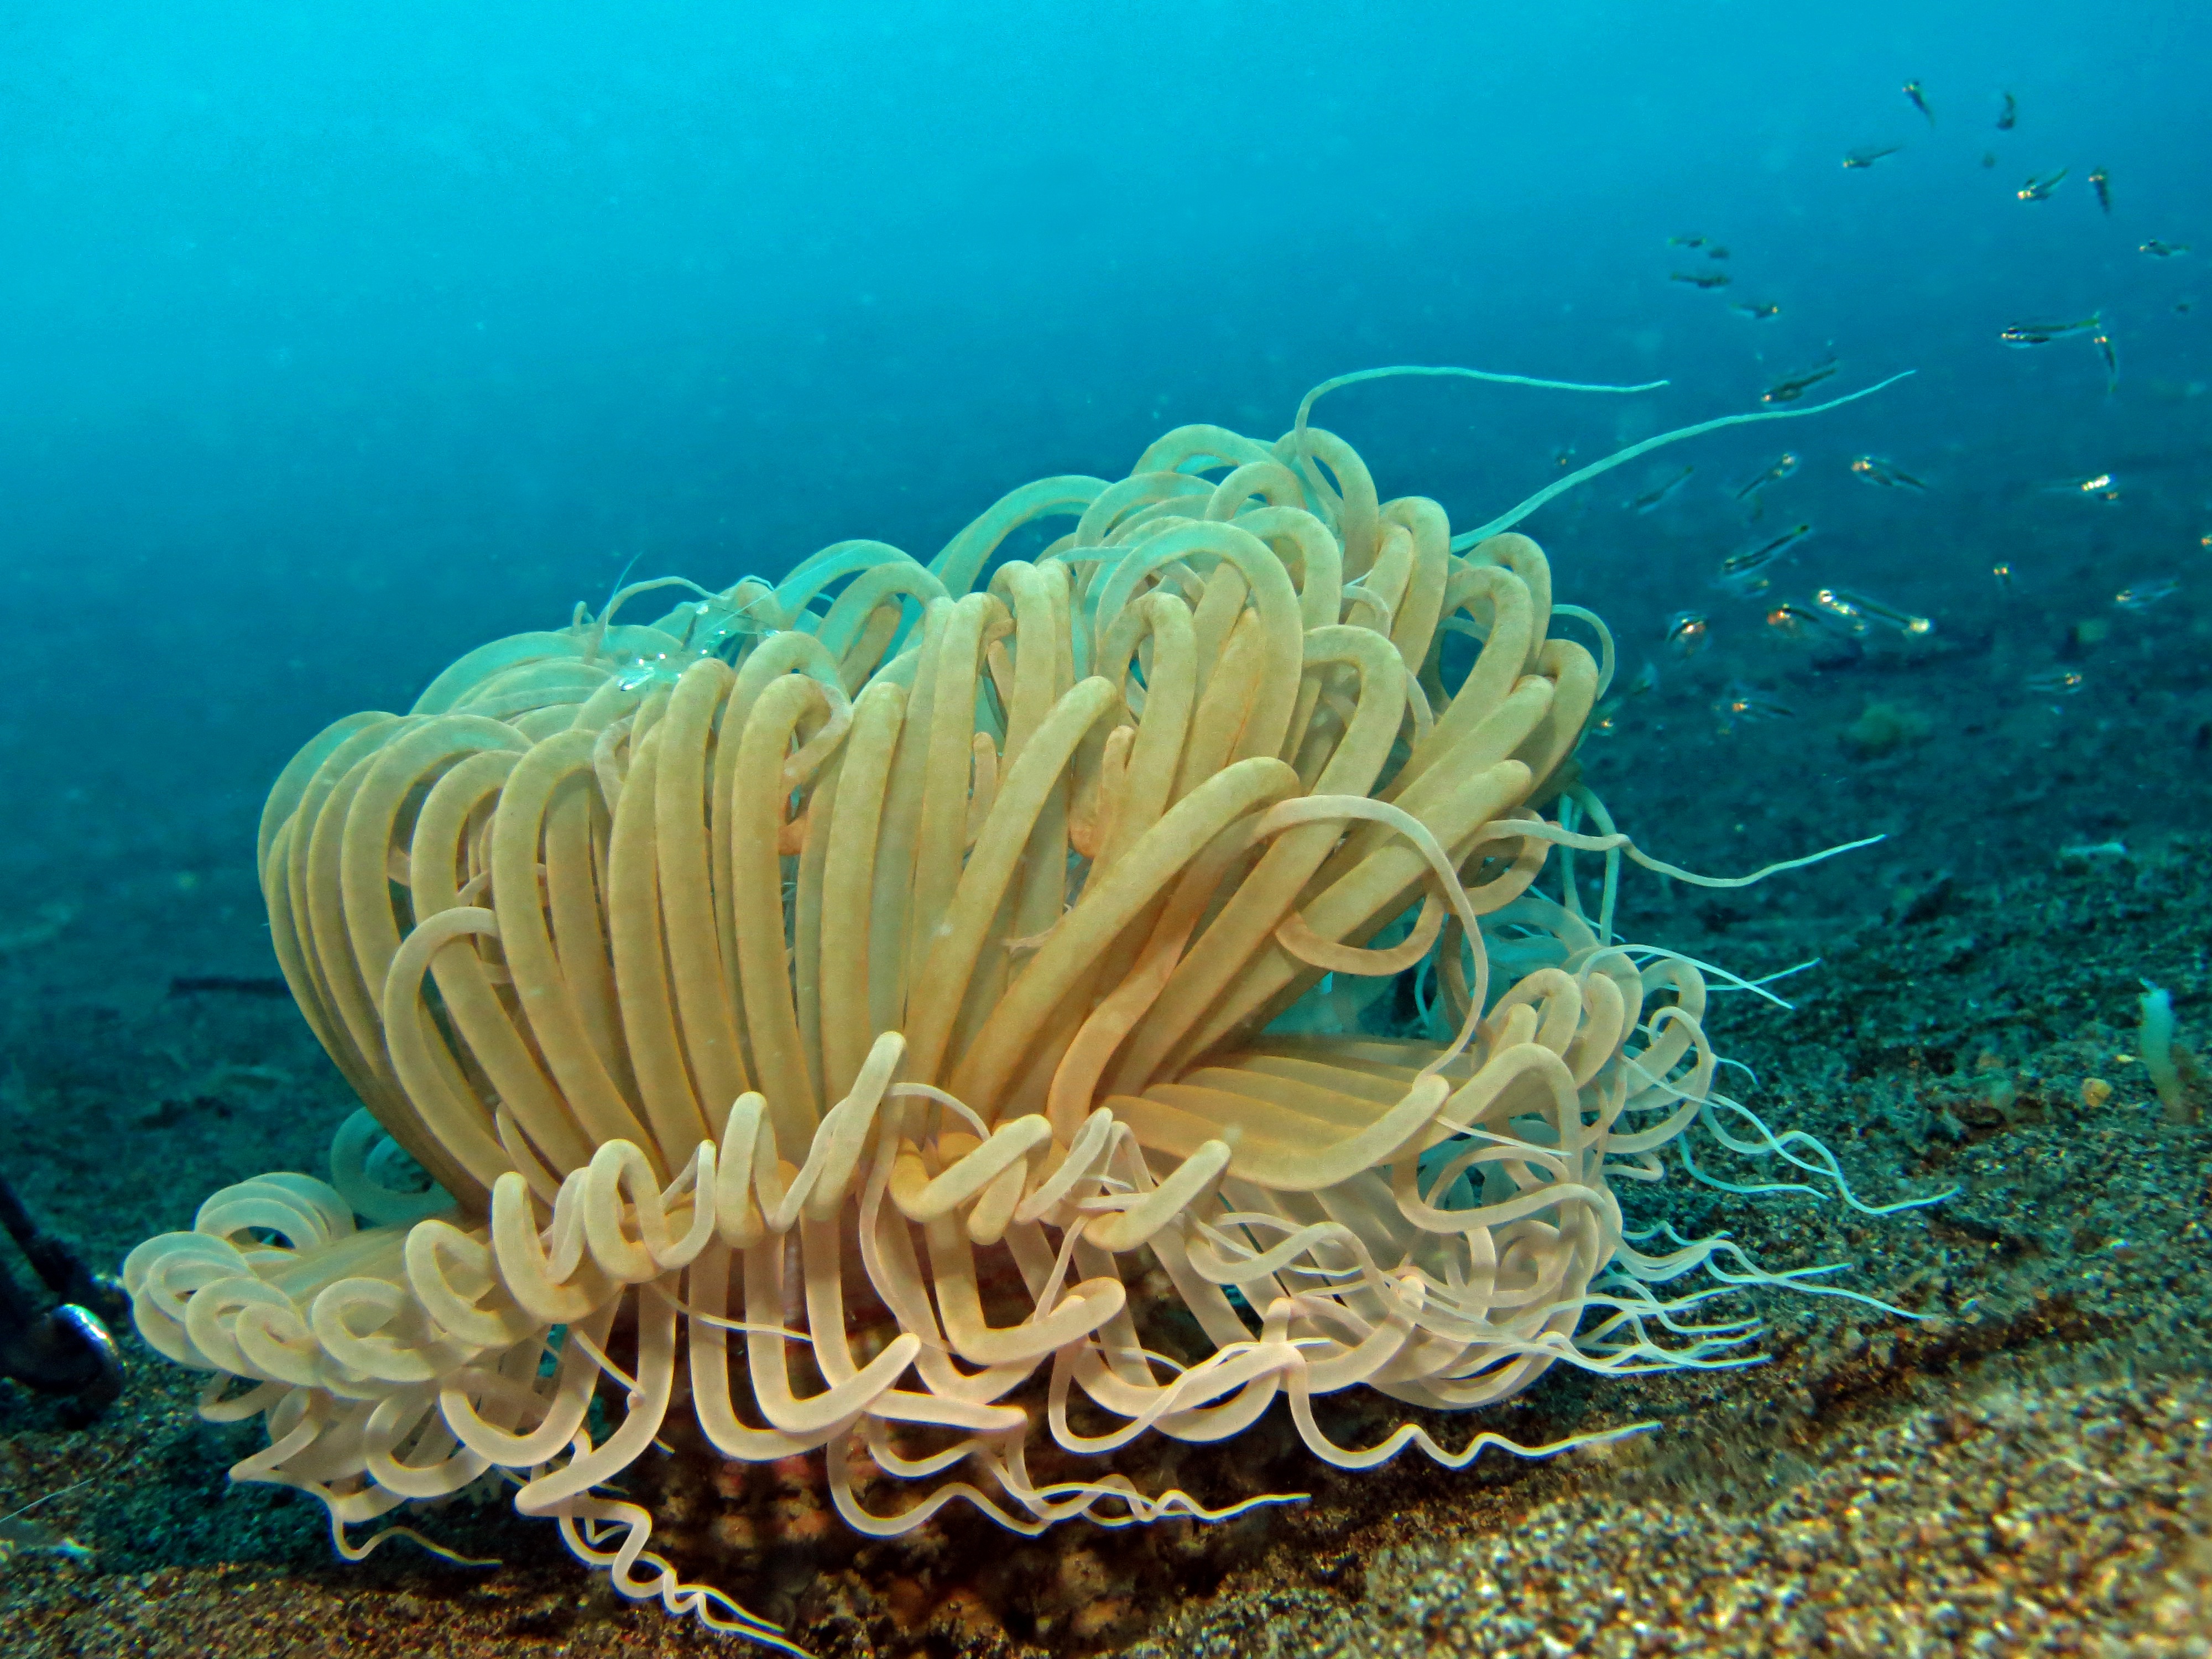
underwater, biology, fauna, coral, coral reef, invertebrate, reef, cnidaria, marine, habitat, anemone, organism, phillipines, scuba diving, sea anemone, marine biology, coral reef fish, marine invertebrates, pomacentridae, stony coral